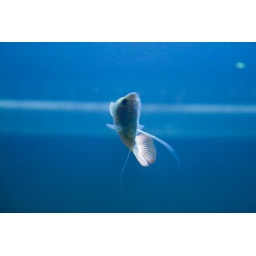
The first day of fish in the new tank, male and female gourami.